Scott Elarton

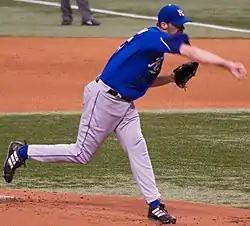
Elarton with the Kansas City Royals in 2007

Vincent Scott Elarton (born February 23, 1976) is an American former right-handed pitcher. He played in Major League Baseball (MLB) for the Houston Astros, Colorado Rockies (2001–), Cleveland Indians (2004–) and the Kansas City Royals